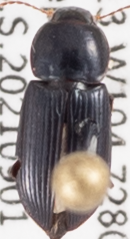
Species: Discoderus parallelus
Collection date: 2021-09-01
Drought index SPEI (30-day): -1.166
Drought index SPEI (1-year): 0.17
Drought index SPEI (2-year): -0.51